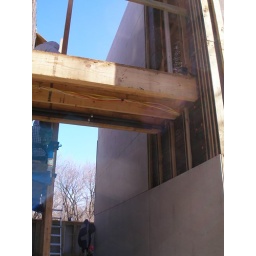
minerit siding going up around the sky bridge